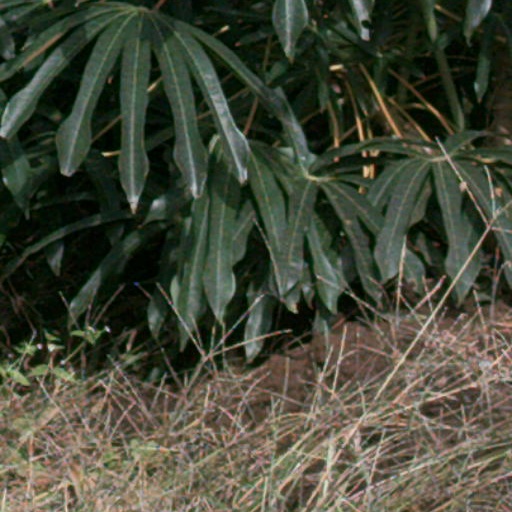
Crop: cassava